Camp Gallagher

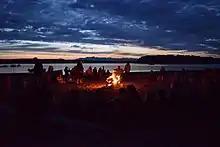
Campfire at Camp Gallagher

Camp Gallagher is a co-ed overnight summer camp primarily for middle schoolers and high schoolers located on Case Inlet in Lakebay, Washington. It was founded in 1970.